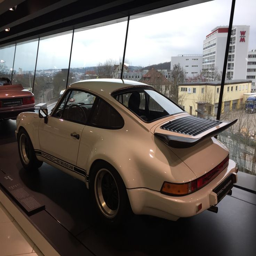
this photo of an automobile make 911 taken